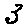
Label: 3